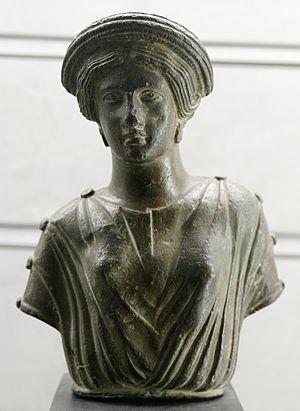
Buste de femme. Bronze, œuvre étrusque, IVe siècle av. J.-C. Provenance
Cette page propose une liste de couvre-chefs par ordre alphabétique.